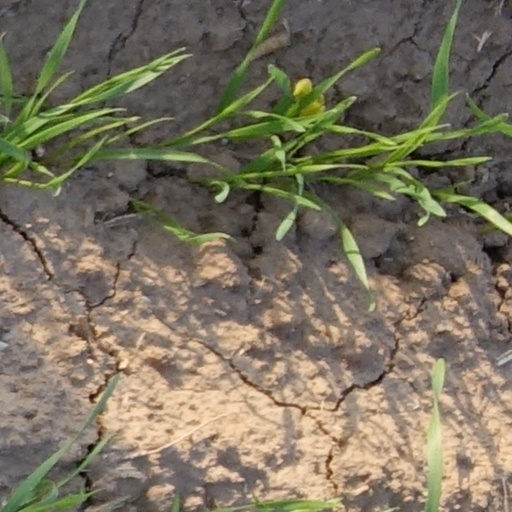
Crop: wheat